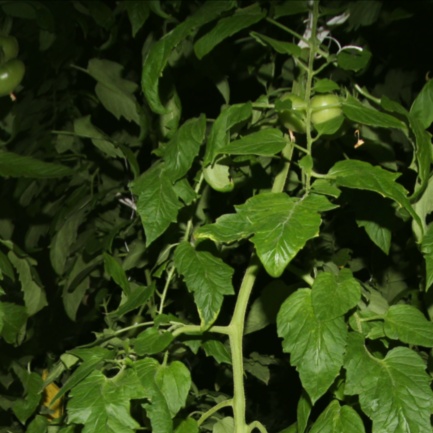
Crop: tomato